Collared sunbird

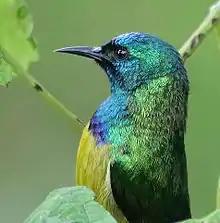
Male in a garden grapevine

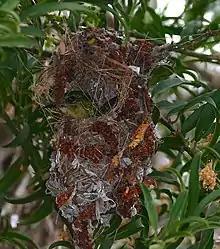
Female in nest

Sunbird flight is fast and direct on their short wings. Most species can take nectar by hovering like a hummingbird, but usually perch to feed most of the time.